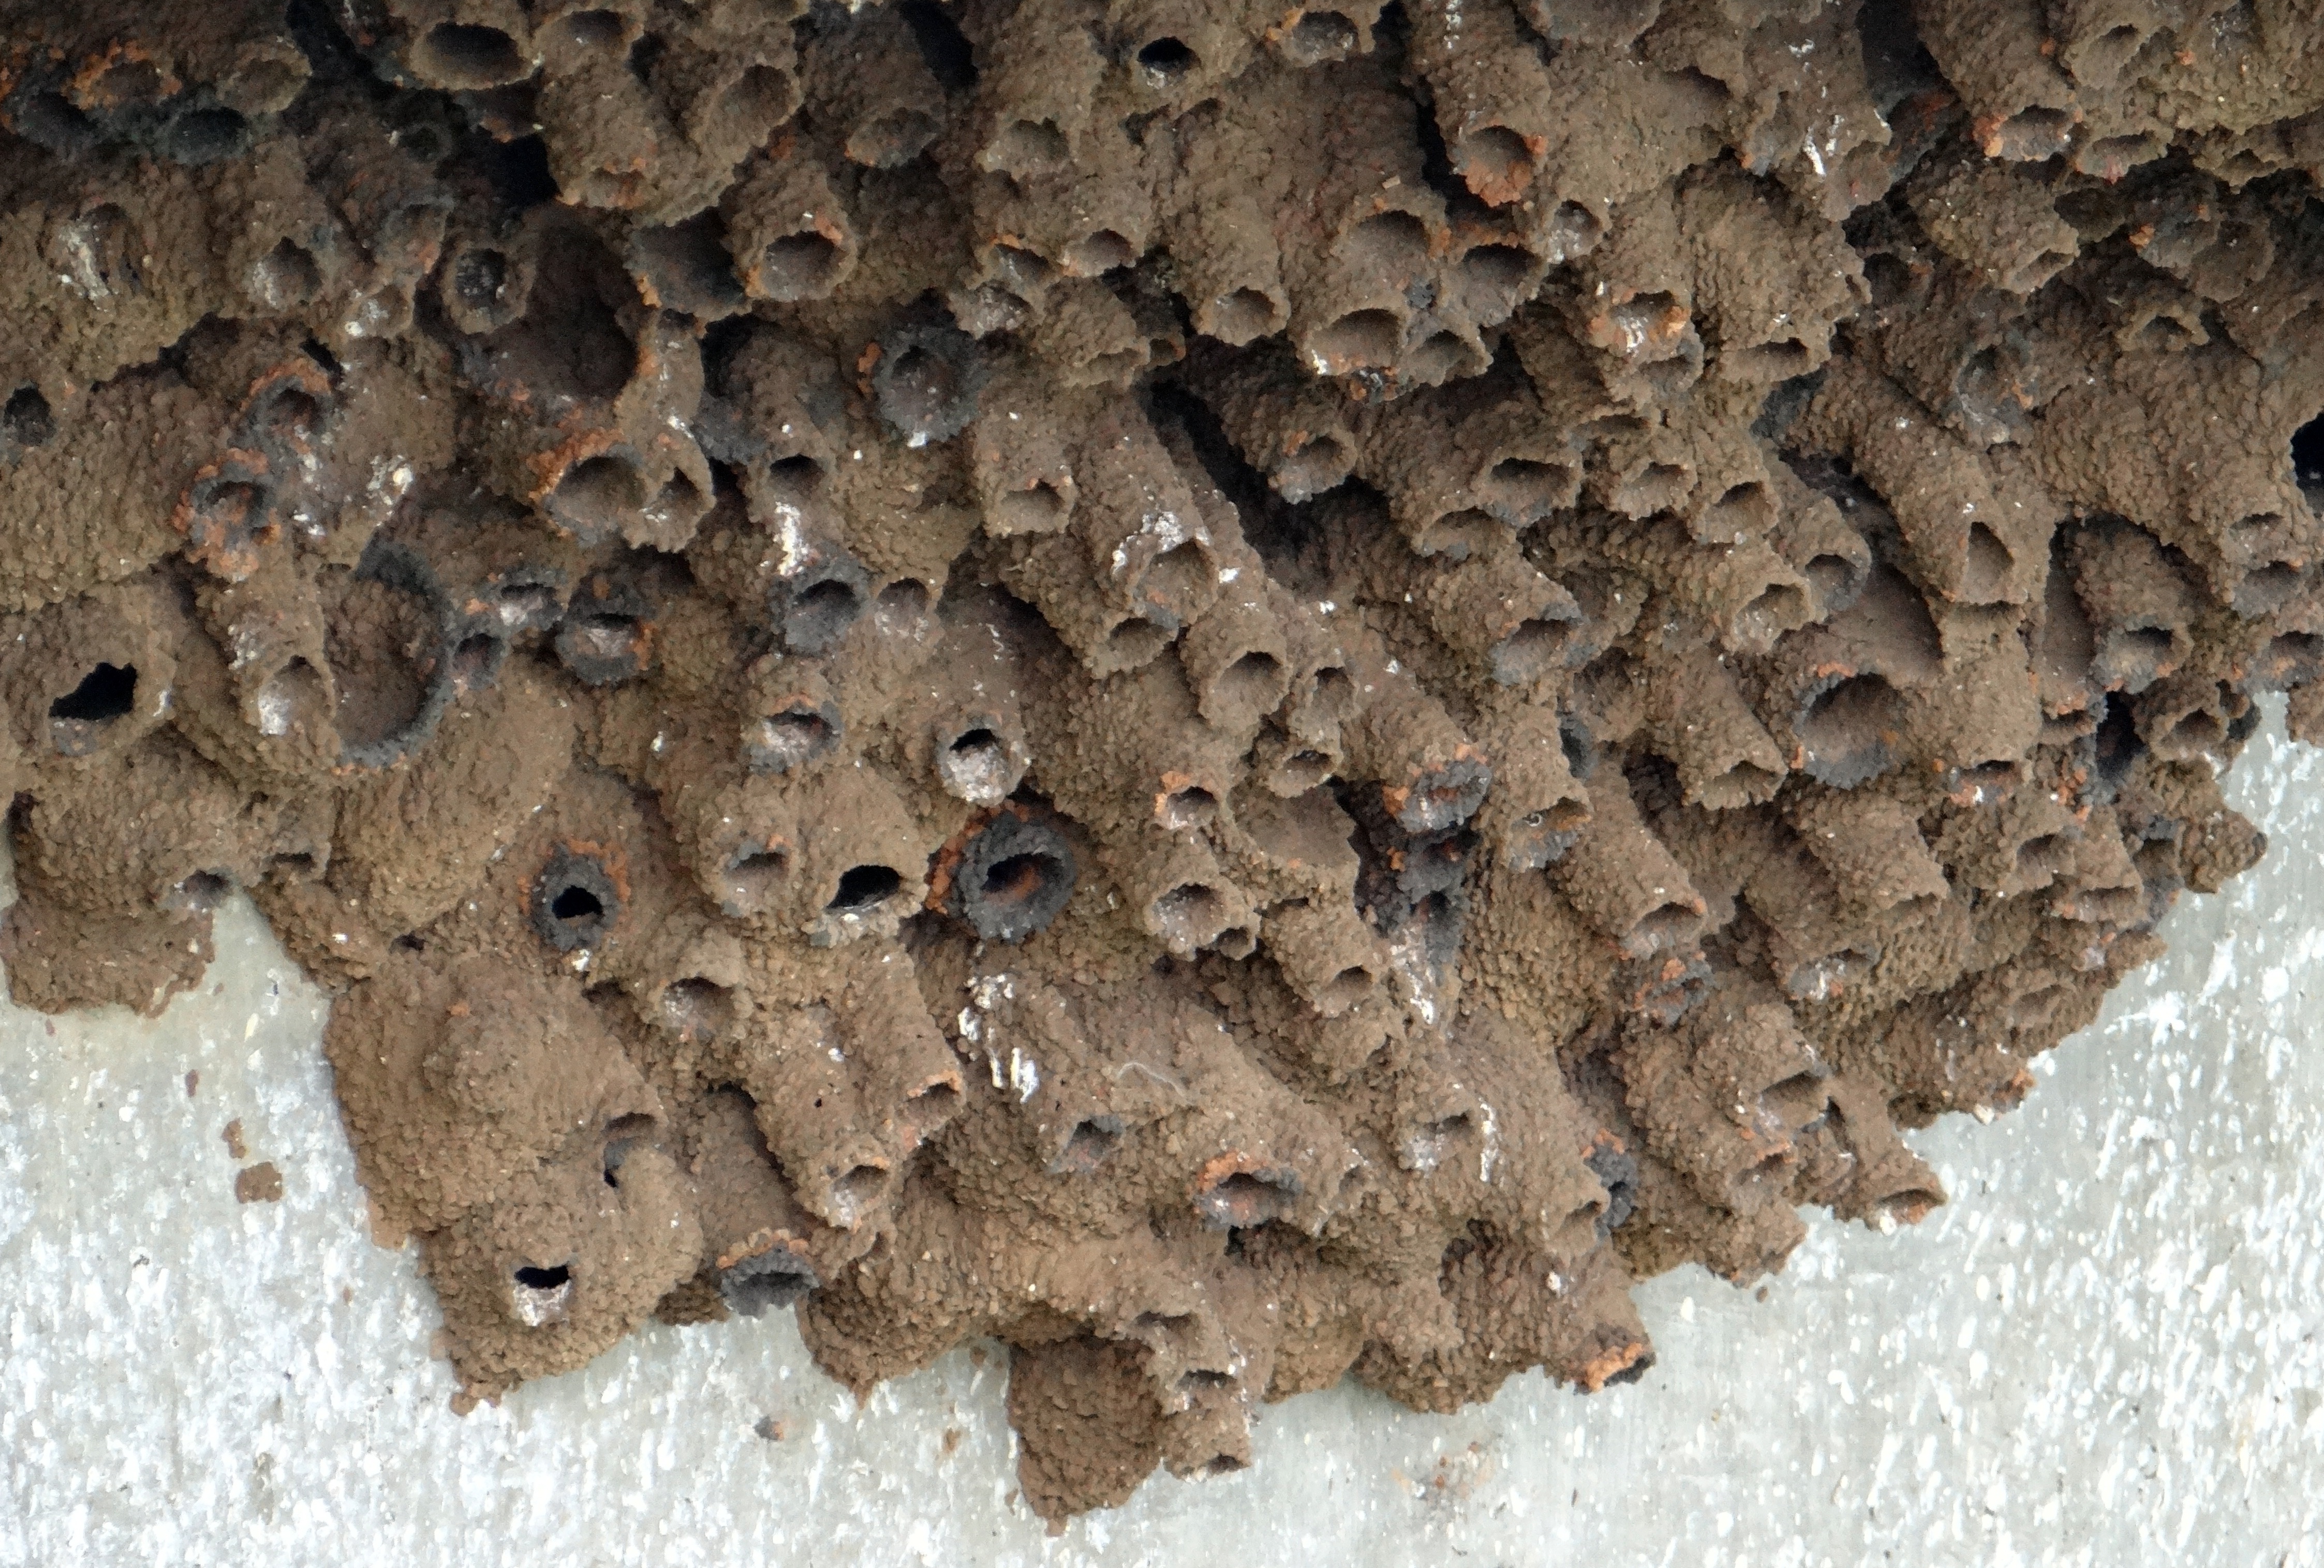
tree, rock, bird, wood, texture, leaf, trunk, pattern, mud, insect, soil, material, invertebrate, nest, swallow, indian cliff swallow, hirundo fluvicola